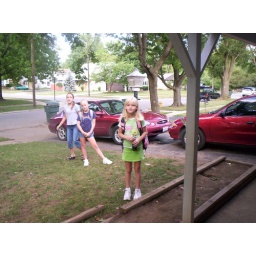
Courtney, dark-haired girl is my 12 yr.old. Megan in the blue shirt is 11. Kaylee in the green is 9